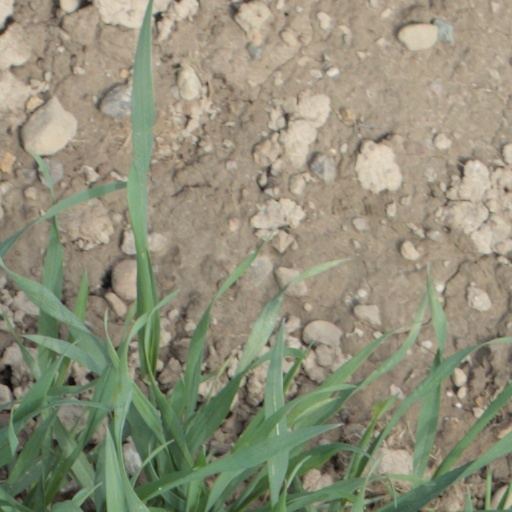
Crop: wheat